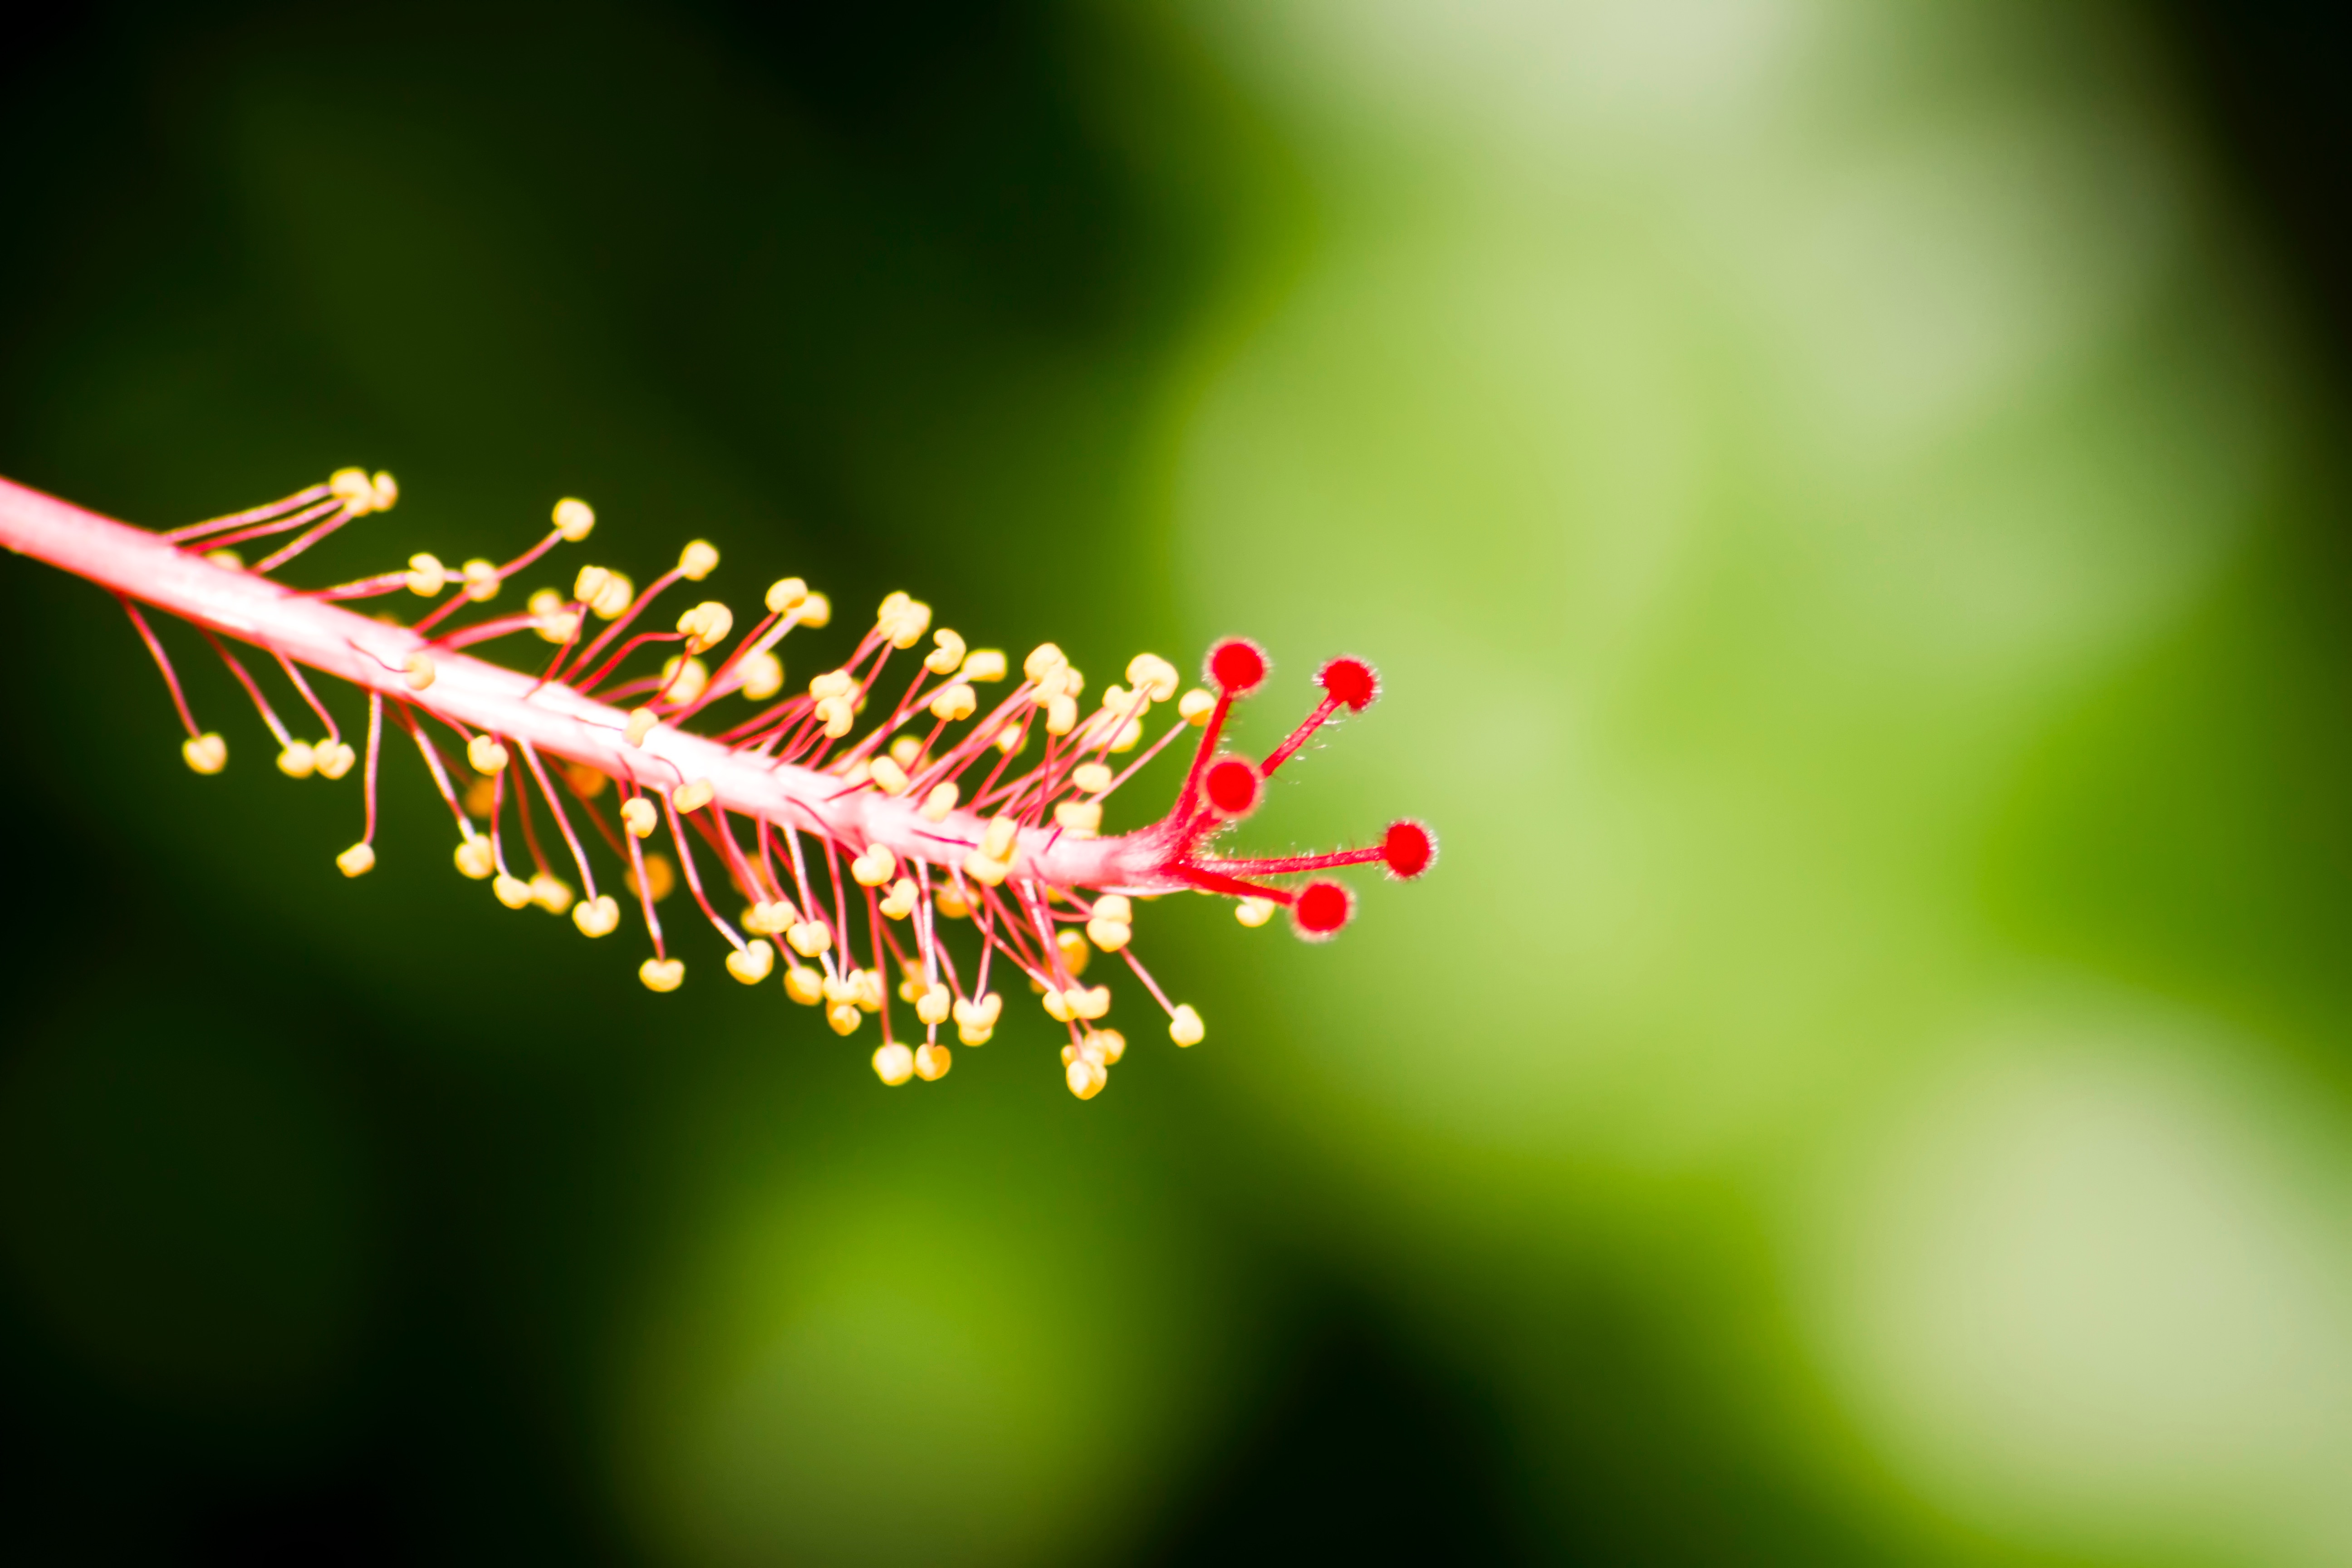
nature, grass, branch, blossom, dew, plant, photography, leaf, flower, petal, green, red, botany, flora, close up, bud, moisture, macro photography, plant stem, land plant